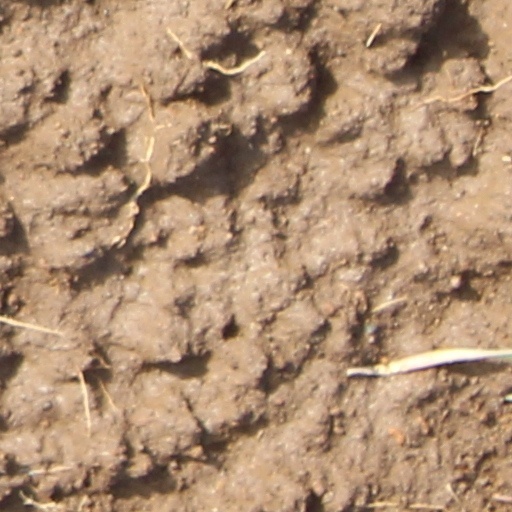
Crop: wheat